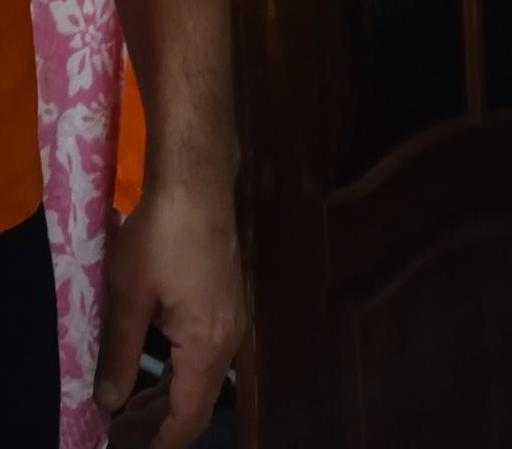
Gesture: no_gesture